William Beach Thomas

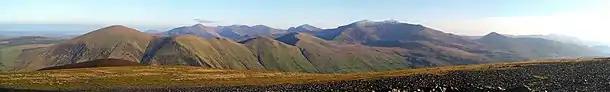
Colour photograph

Much of one of Thomas's books, "The English Landscape" (1938), had previously appeared in various issues of "Country Life" magazine, and in part echoed concerns raised by Clough Williams-Ellis in works such as his "England and the Octopus" (1928). Williams-Ellis believed that building on greenfield land was too great a price to pay for socio-economic progress. Thomas argued in favour of protecting open spaces by creating national parks, for which he thought that the coastline would be the most suitable candidate. He stressed the relationship between the people and the land and saw a need for planning control to manage human ingress into areas that remained mostly untouched. In 1934 he supported the Nature Lovers Association in its appeal to make the mountainous Snowdonia region, near the coast of North Wales, such an entity. He also supported the Commons, Open Spaces and Footpaths Preservation Society.